Thomas Brooke (died 1418)

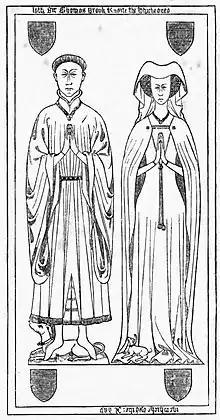
Monumental brass of Sir Thomas Brooke and his wife Joan Hanham Thorncombe Church, Devon. Although a knight, he is dressed in civilian clothes rather than in armour. Both wear the Lancastrian Collar of Esses

Sir Thomas Brooke (c. 1355 - 1418) of Holditch in the parish of Thorncombe in Devon (since 1844 in Dorset) and of la Brooke in the parish of Ilchester in Somerset, was "by far the largest landowner in Somerset" and served 13 times as a Member of Parliament for Somerset (between 1386 and 1413). He was the first prominent member of his family, largely due to the great wealth he acquired from his marriage to a wealthy widow. The monumental brass of Sir Thomas Brooke and his wife survives in Thorncombe Church.